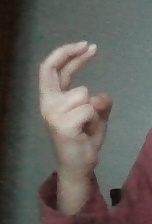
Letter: zay